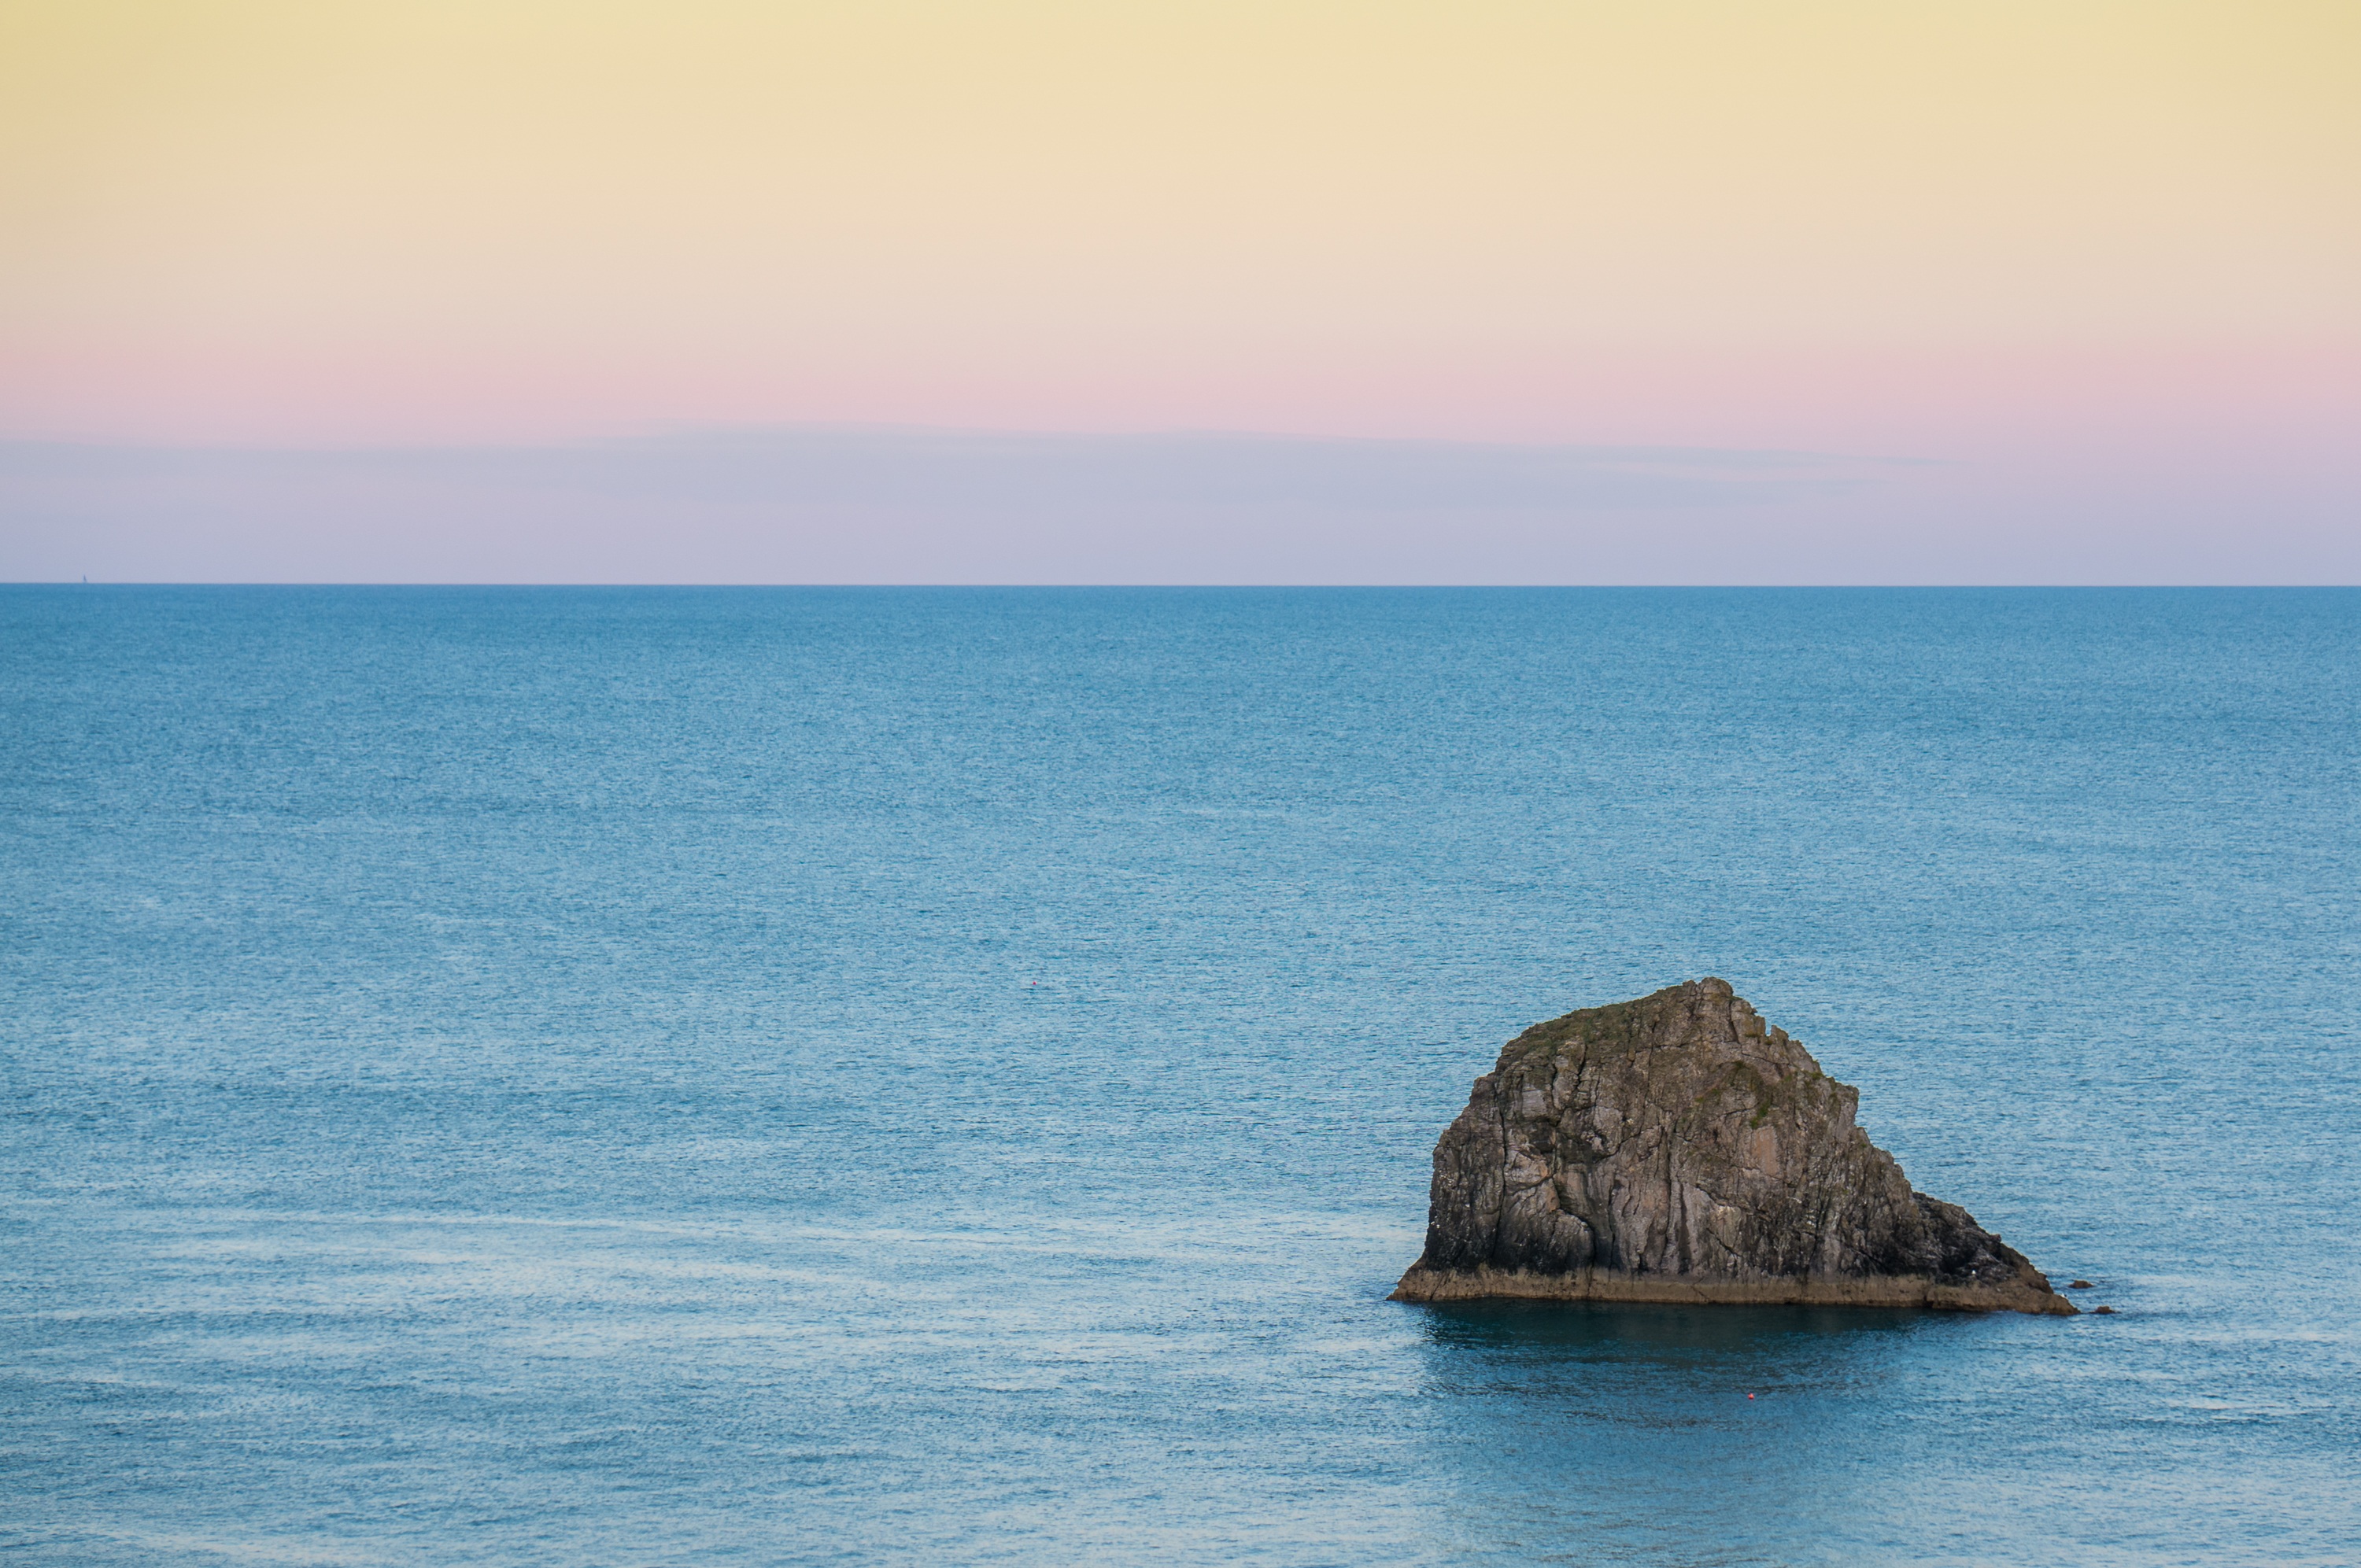
beach, sea, coast, water, sand, rock, ocean, horizon, sky, sunrise, morning, shore, wave, dawn, stone, dusk, bay, blue, terrain, material, body of water, rock face, scene, cape, islet, wind wave